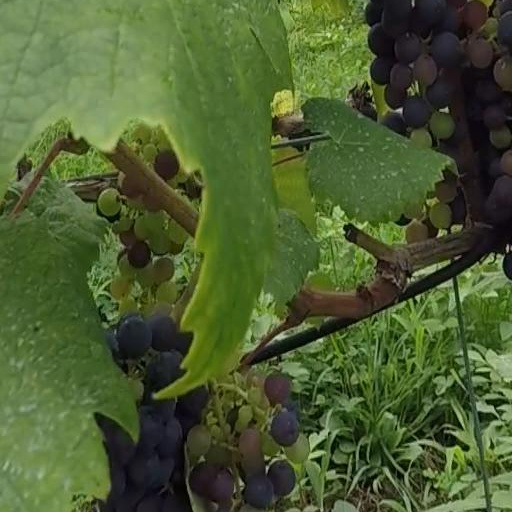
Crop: grape